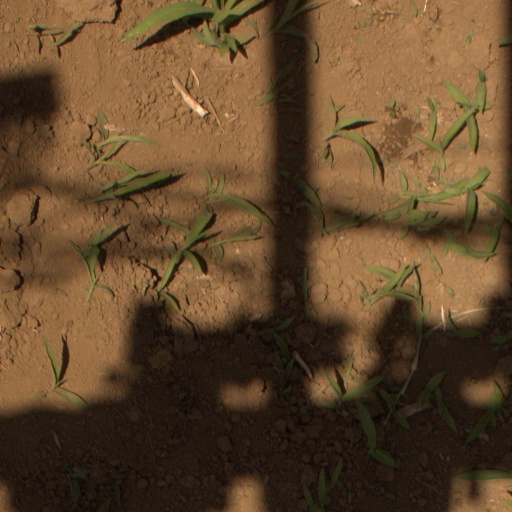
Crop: Jerusalem artichoke